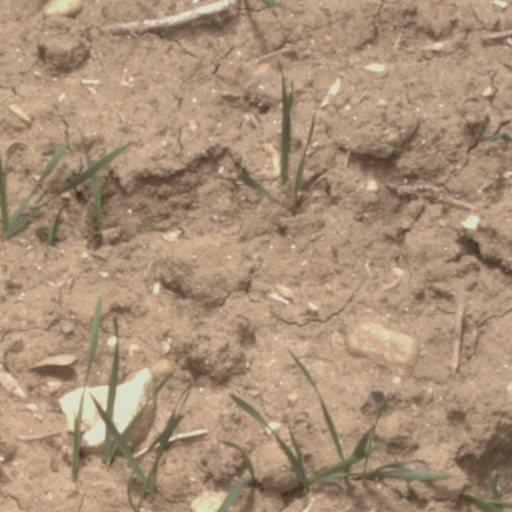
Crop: wheat